Rohto Field Nara

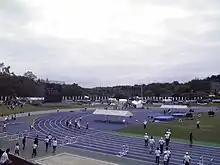
Inside of Stadium

Nara Club hosted stadium in J3 League match against Matsumoto Yamaga on 5 March 2023.